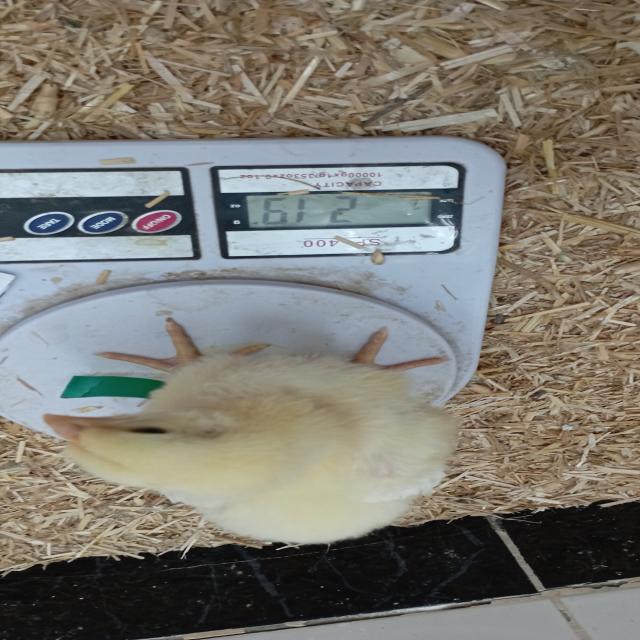
Weight: 219 g